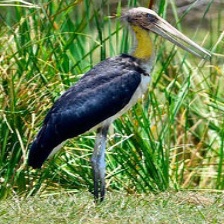
Species: LESSER ADJUTANT
Scientific name: LEPTOPTILOS JAVANICUS
ImageNet parent category: white_stork